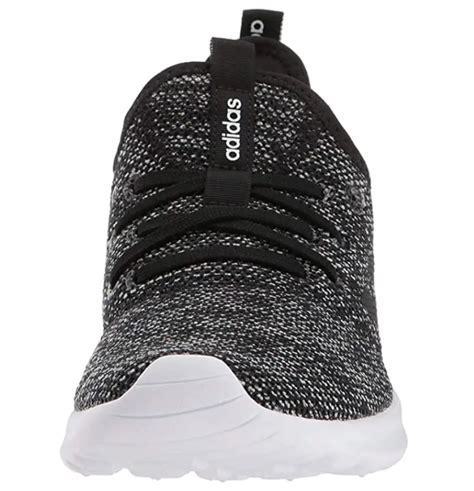
Brand: Adidas
Model: Cloudfoam Pure